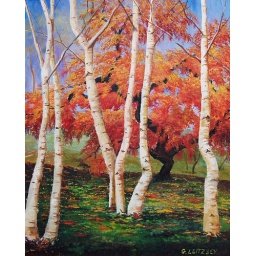
birch trees in forest